Manmadha Bullets

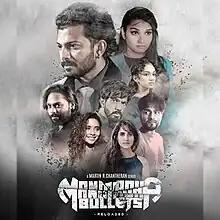

Manmadha Bullets is a Malaysian Tamil-language television series starring Thevaguru Suppiah, Shabb, Ravin Rao, Parvin, Hamsni, Chandni Nagadurga, Kavitha, Akshara, Huumesh, Cellina Jay, Irfan Zaini, Thasha, Krishnakumar and Jayashree Vijayan.